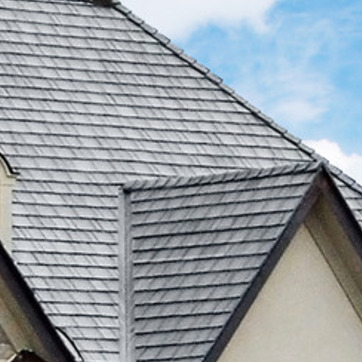
Material: other